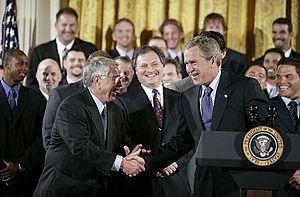
John Aloysius McKeon était le manager des Marlins de la Floride de la Ligue majeure de baseball.
Jeffrey H. Loria, né le 20 novembre 1940, est un homme d'affaires américain. Ce marchand d'art est depuis 2002 le propriétaire des Marlins de Miami, une franchise professionnelle de sport faisant partie des Ligues majeures de baseball.